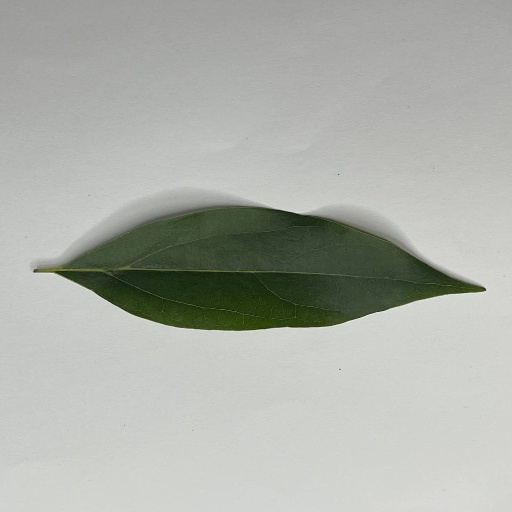
Species: Camphor
Leaf condition: Healthy Leaf